Sometimes a Little Brain Damage Can Help

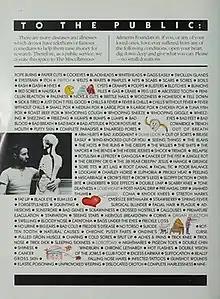
"Sometimes a Little Brain Damage Can Help"

Sometimes a Little Brain Damage Can Help is the first book written by comedian George Carlin, published in 1984.